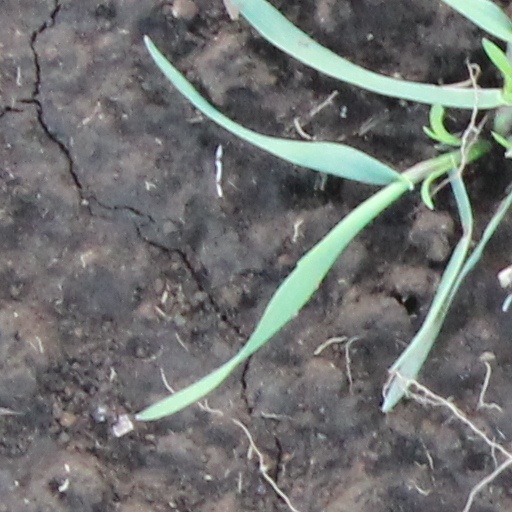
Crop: wheat